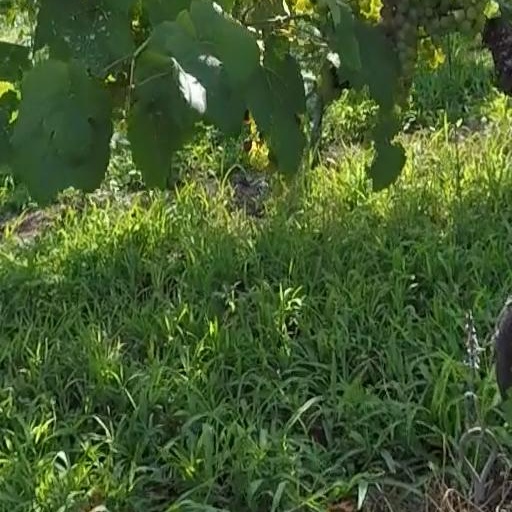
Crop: grape